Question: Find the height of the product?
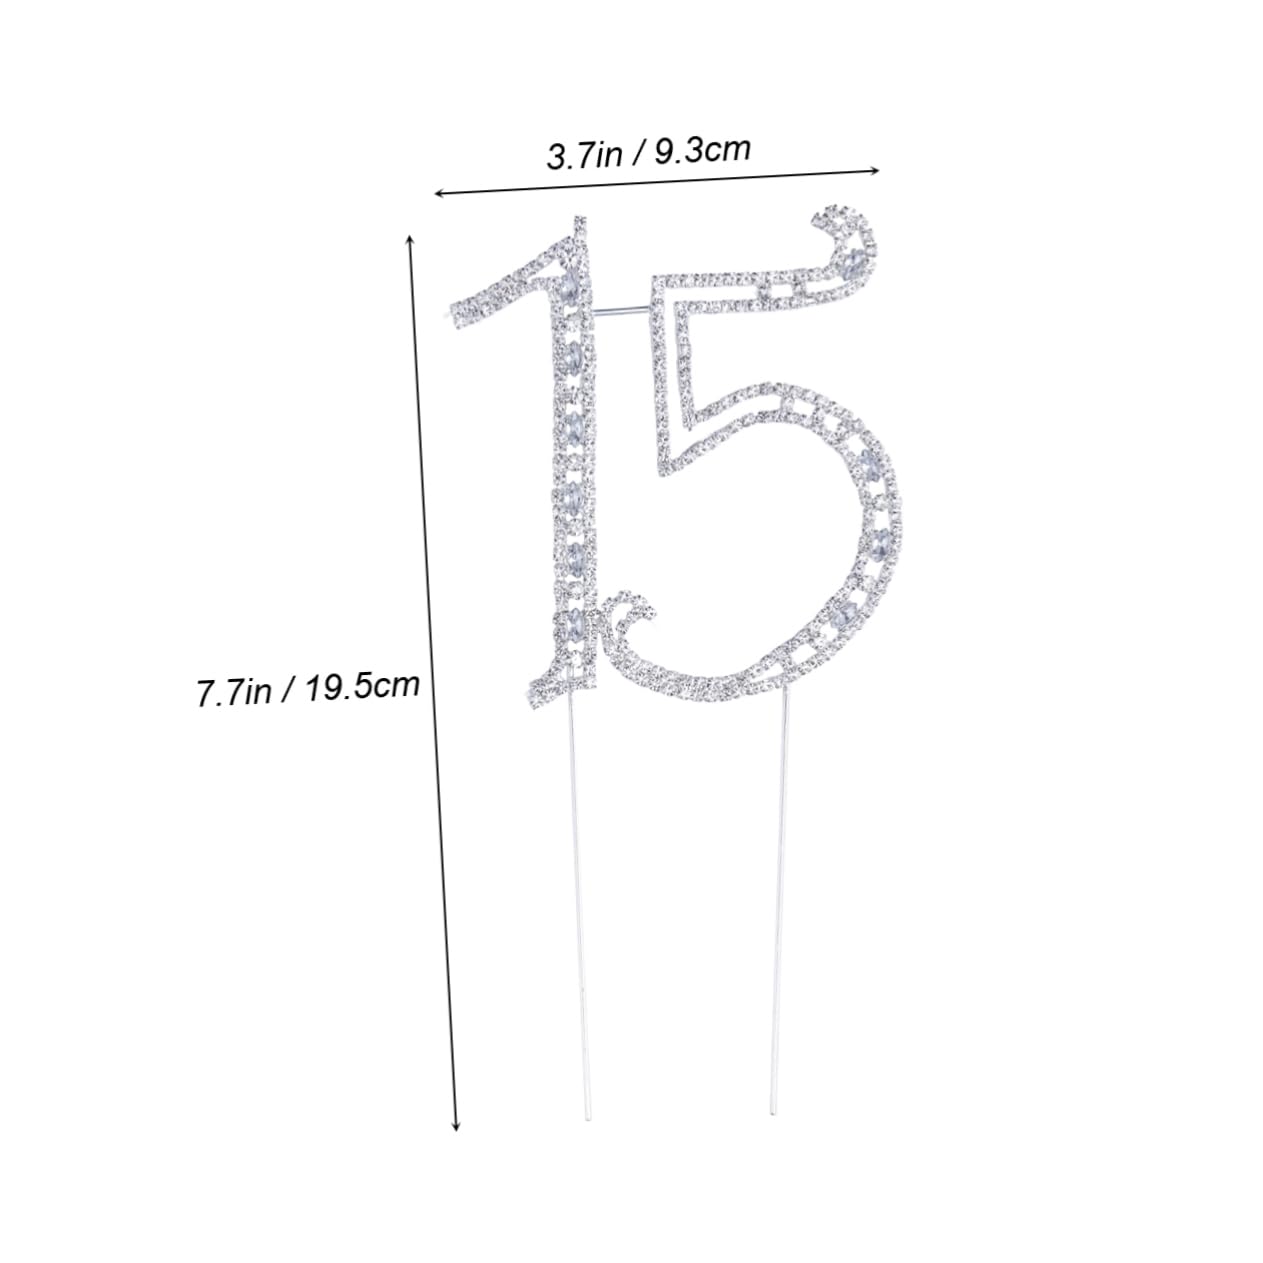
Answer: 19.5 centimetre